Giving What We Can

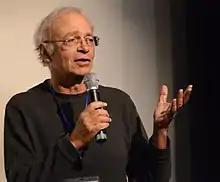
Professor Peter Singer has been a member of Giving What We Can since its foundation.

Since its inception in 2009 the Giving What We Can Pledge was signed by various prominent individuals: